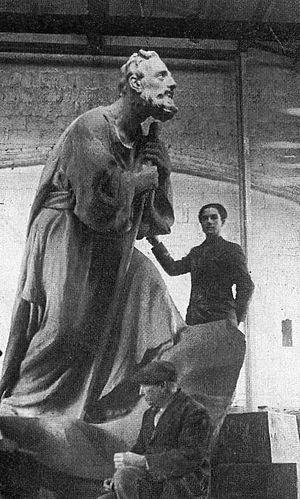
Joan Matamala i Flotats, né en 1893 à Gràcia et mort en 1977 à Barcelone, est un sculpteur catalan, fils du sculpteur Llorenç Matamala i Piñol, petit-fils et disciple de Joan Flotats.